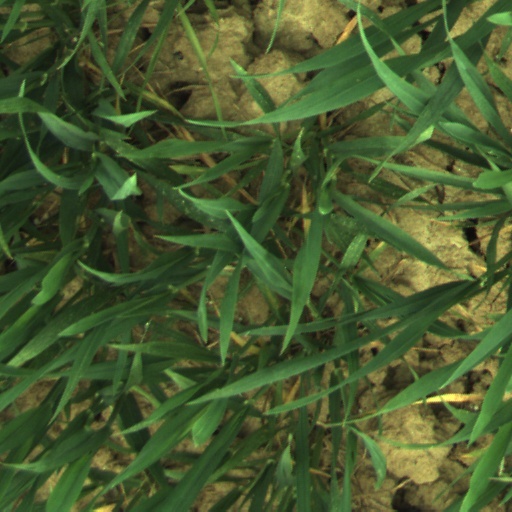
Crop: wheat